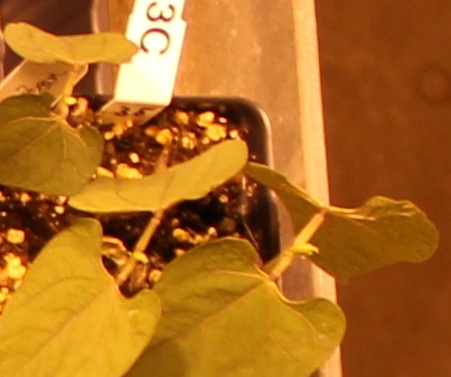
Label: Blackbean